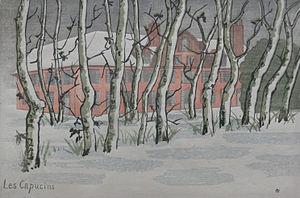
Prosper-Alphonse Isaac (1858-1924), «
Prosper-Alphonse Isaac est un graveur français, né à Calais le 25 juin 1858 et mort à Paris le 22 juin 1924.